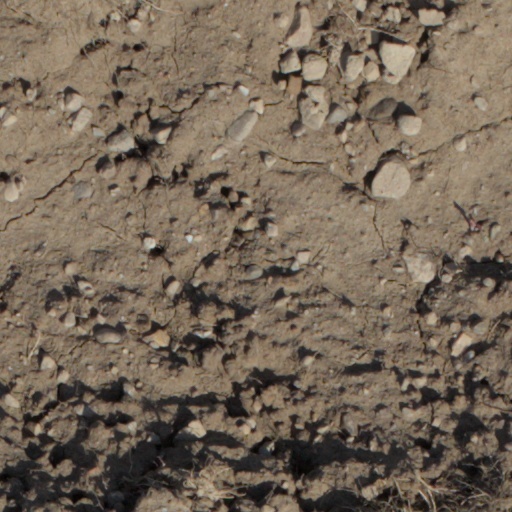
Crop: wheat